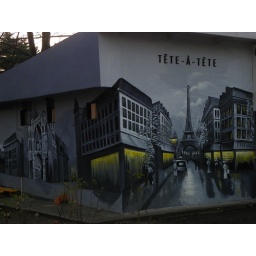
This is the wall in front of the bar in the park Herastrau!